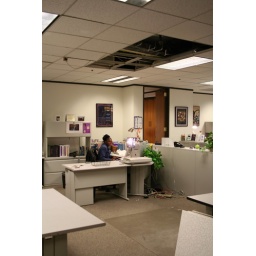
Vashi is glad she moved her desk from where the workers came to poke holes in our office ceiling